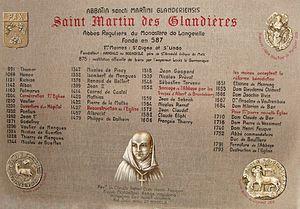
Abbaye Saint-Martin-des-Glandières, liste des abbés.
L’abbaye Saint-Martin-des-Glandières à Longeville-lès-Saint-Avold est une ancienne abbaye bénédictine fondée au VIᵉ siècle, dépendant du diocèse de Metz.